Gutenzell Abbey

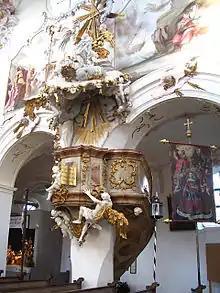
Pulpit at monastery church

In the second half of the 18th century the last major refurbishment of the monastery church was carried out in 1755-56 by the Wessobrunn stuccoist Franz Xaver Feuchtmayer the Elder, possibly following plans by Dominikus Zimmermann, whose daughter Maria Alexandra was prioress at the time. Later she would be abbess from 1759 to 1776. The frescoes are by Johann Georg Dieffenbrunner. The pulpit from 1756 was made by Stephan Luidl who also created the high altar in 1762, possibly also to designs by Dominikus Zimmermann.